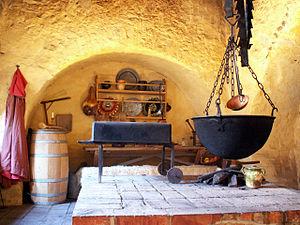
Le château de Falkenstein, également anciennement appelé Nouveau château de Falkenstein pour le distinguer du vieux château de Falkenstein, est un château allemand situé dans le Harz, datant du Haut Moyen-Âge. Il est situé dans la ville de Falkenstein entre Aschersleben et Harzgerode.